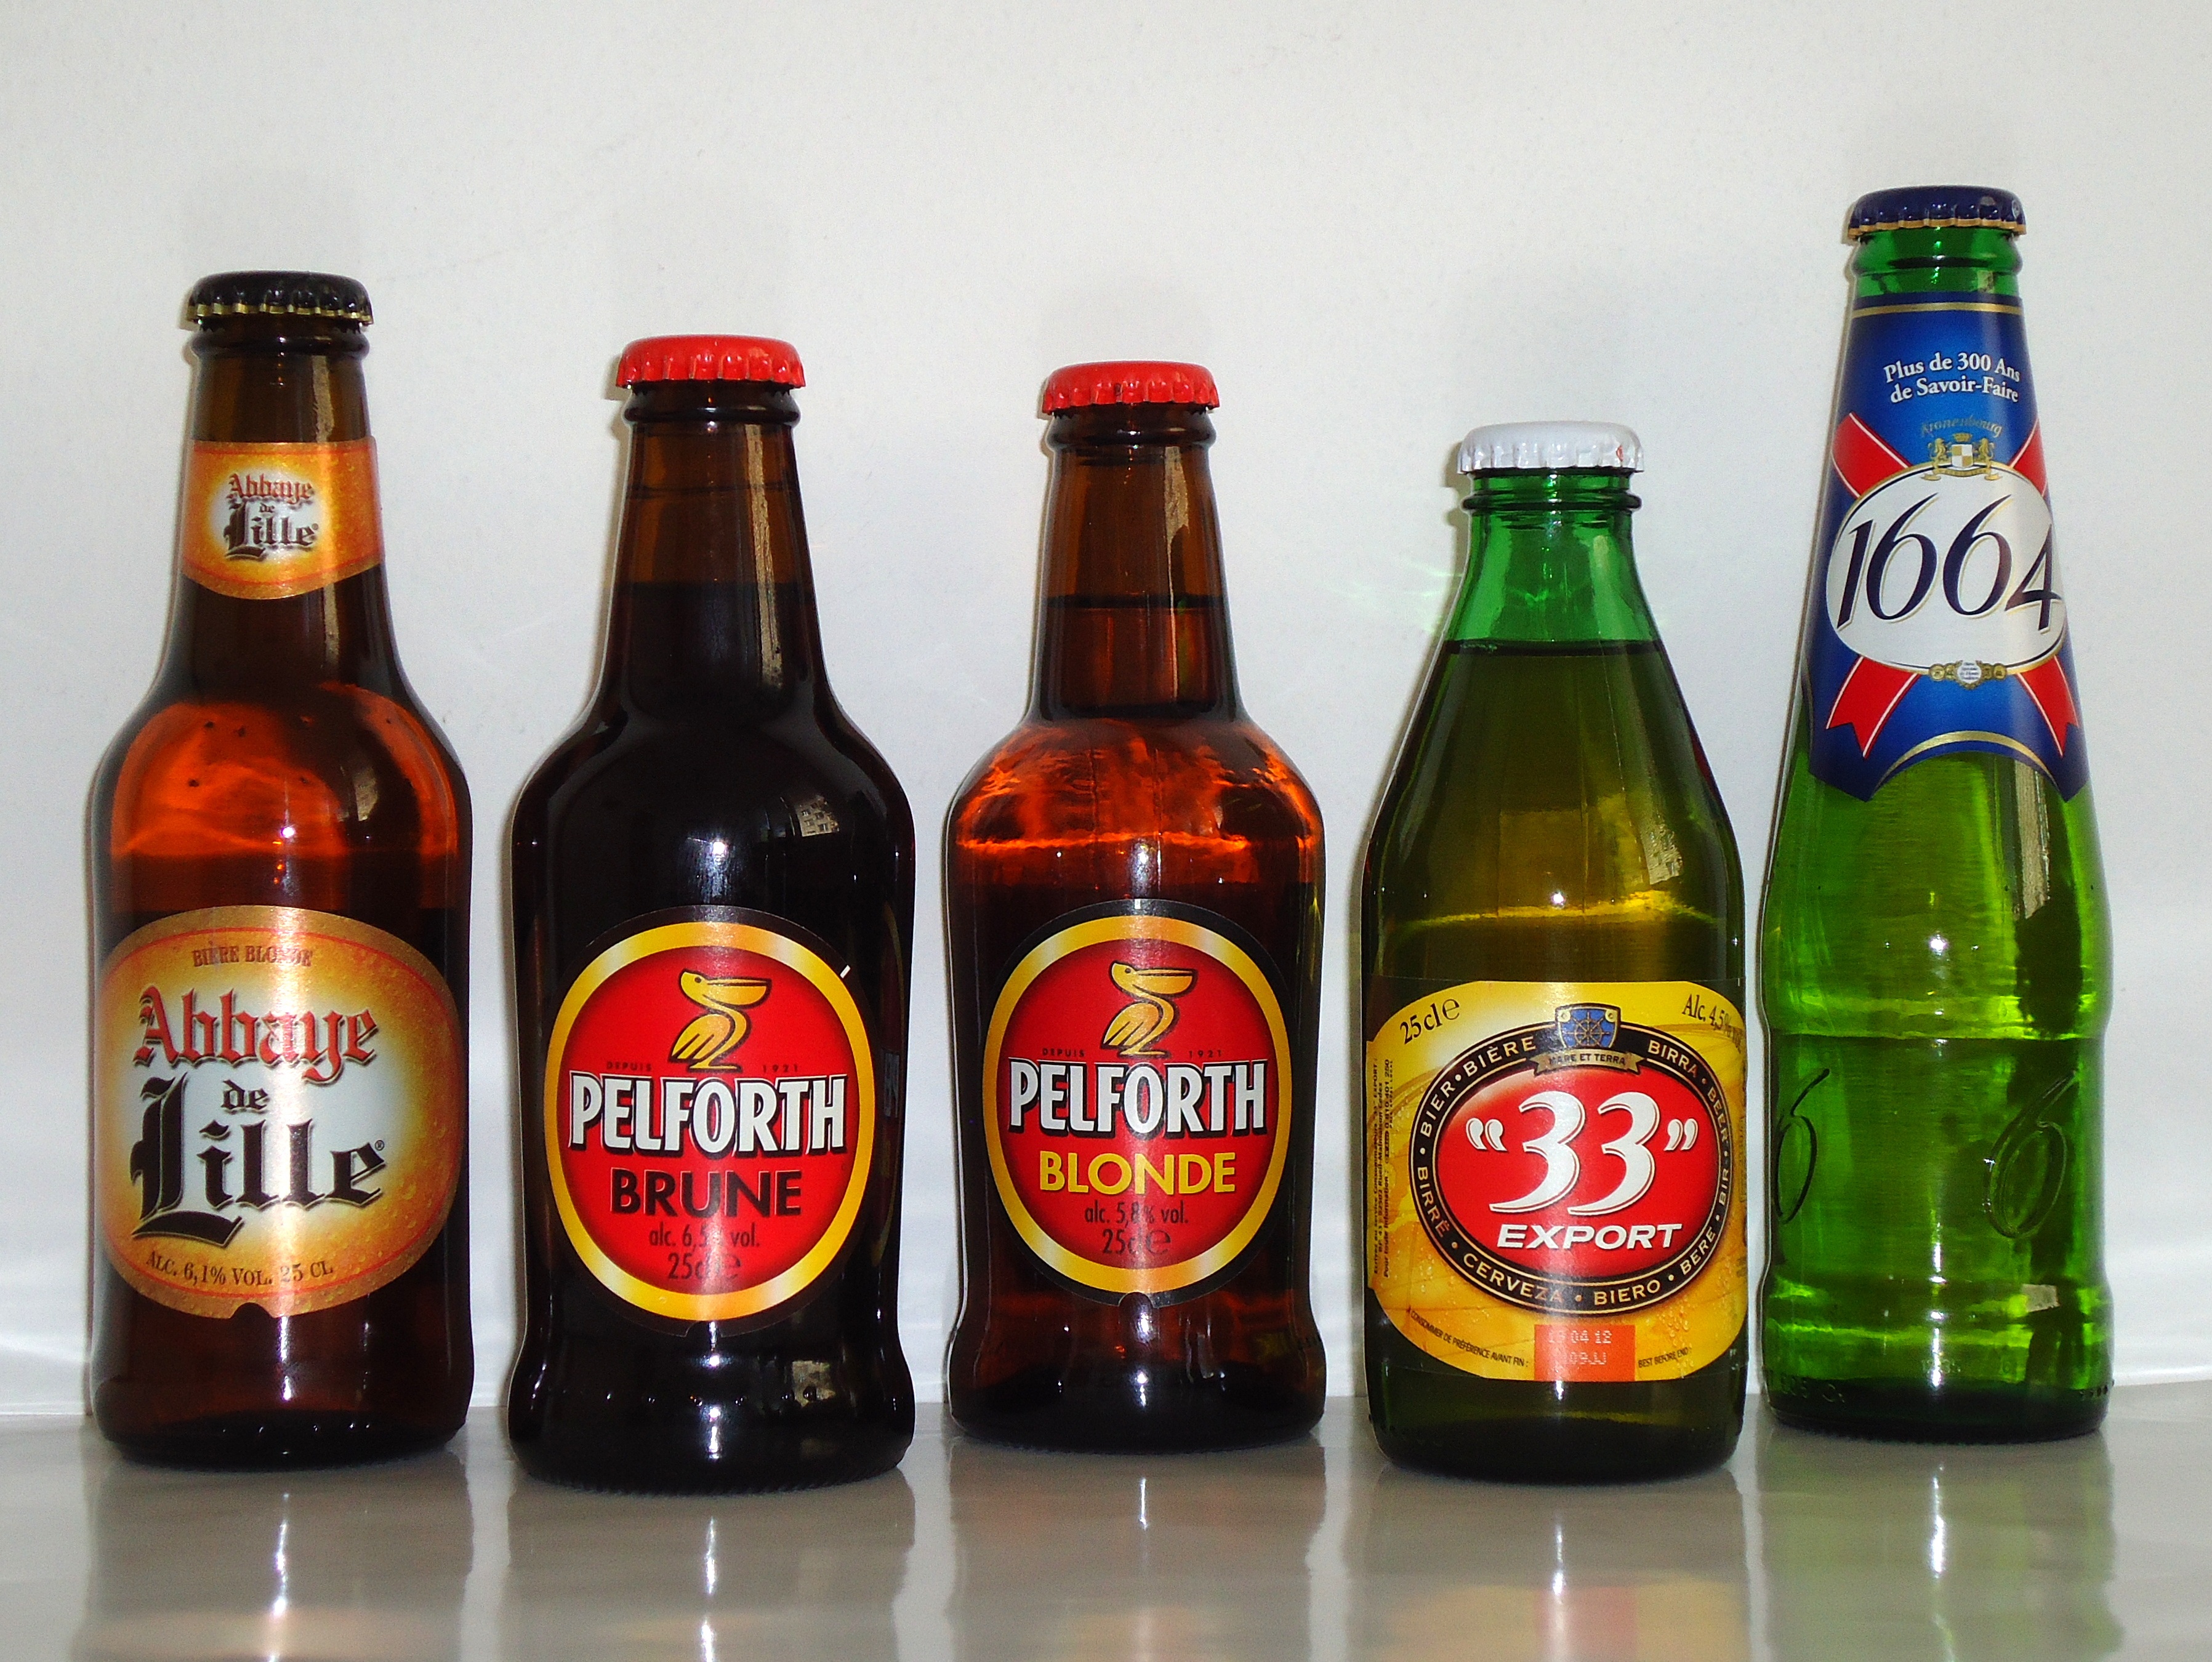
beverage, drink, bottle, beer, alcohol, glass bottle, lager, french, bottles, beer bottle, assortment, brands, several, beer bottles